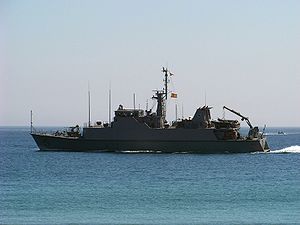
Segura-klassen
SPS Sella (M32) ved Santander 2009
SPS Sella (M32) ved Santander 2009
Segura-klassen er en række af minerydningsfartøjer produceret for Armada Española i slutningen af 1990'erne og starten af 2000'erne. Klassen er navngivet efter spanske floder, og er navngivet efter den første enhed i klassen M31 Segura.